City, Powys

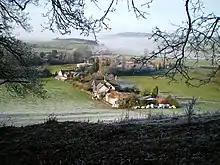
The farming settlement of Bachaethlon, looking towards the northwest.

A separate and historic settlement called Bachaethlon lies just to the north of City, on the other side of the Sarn-Bishop's Castle road. Bachaethlon lies on more level ground, at an elevation of . It consists of 6 dwellings and many agricultural buildings. Anglicised spellings include "Bahaithlon" and "Bahaillon".